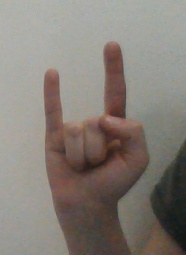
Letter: la